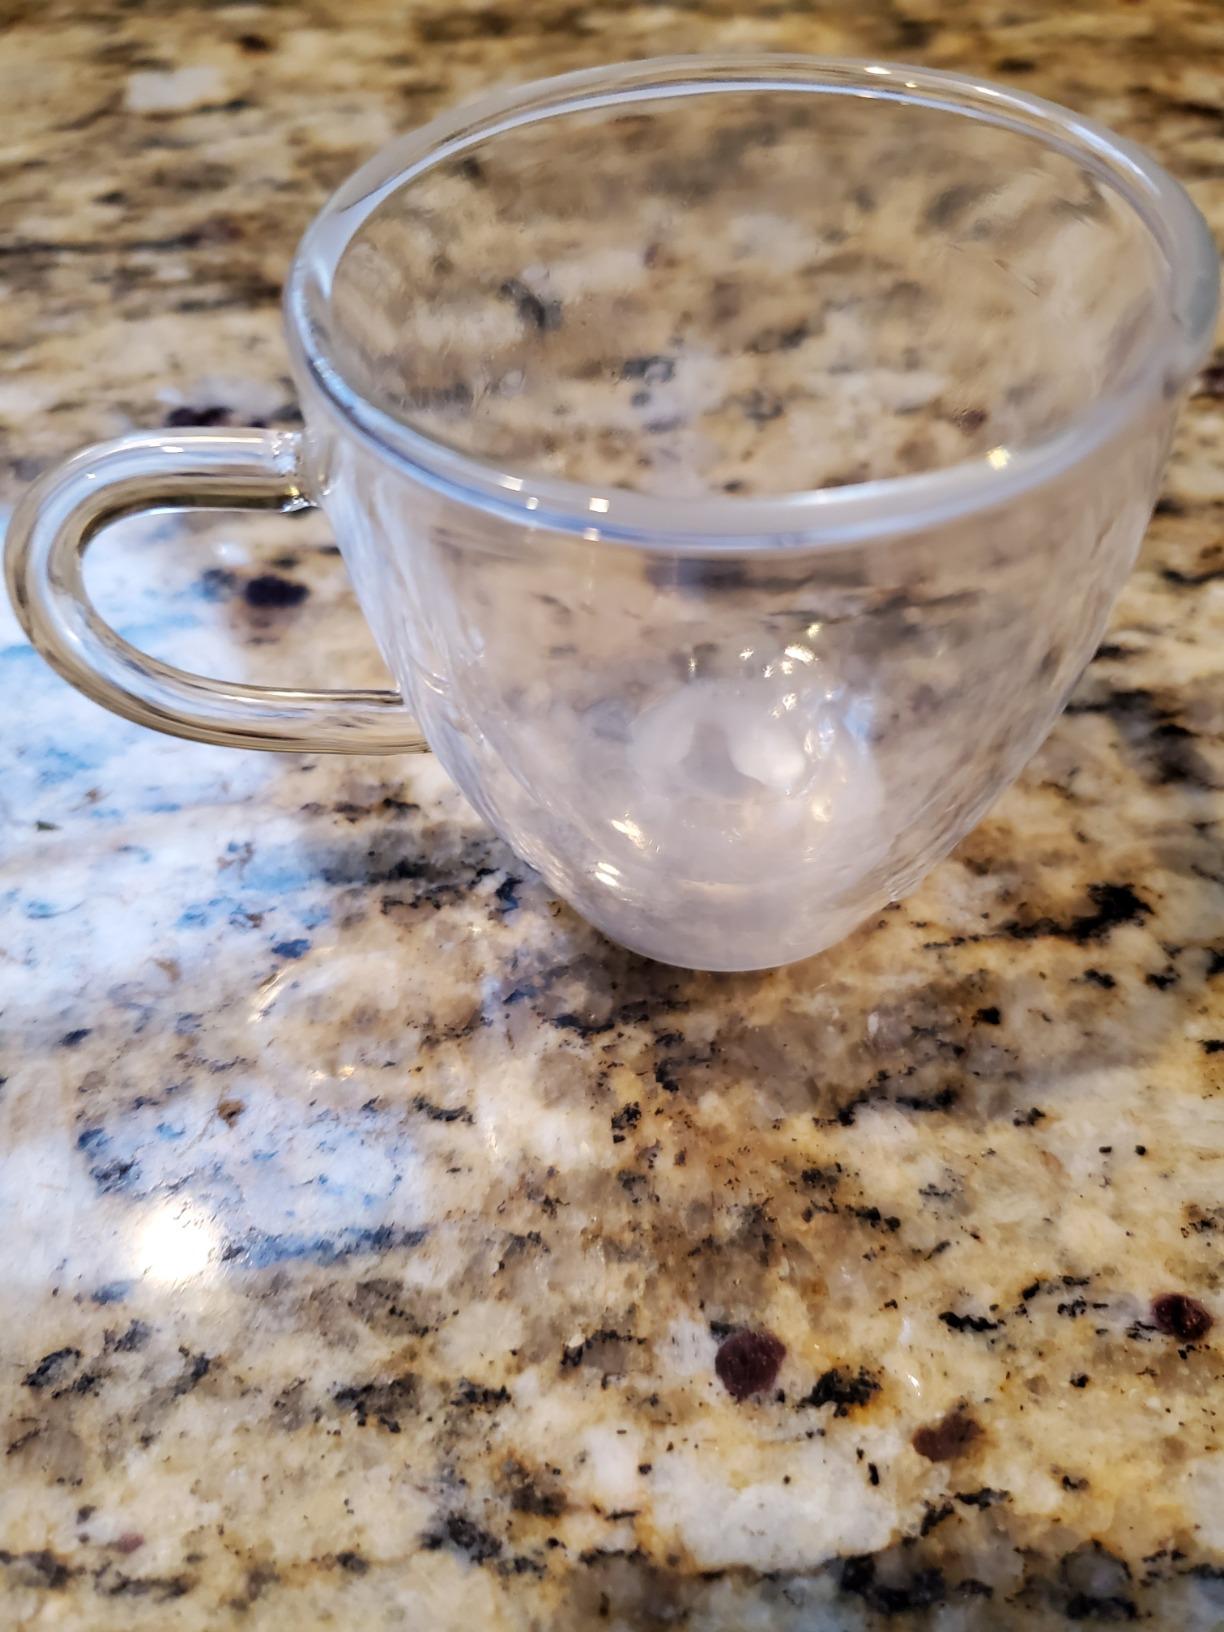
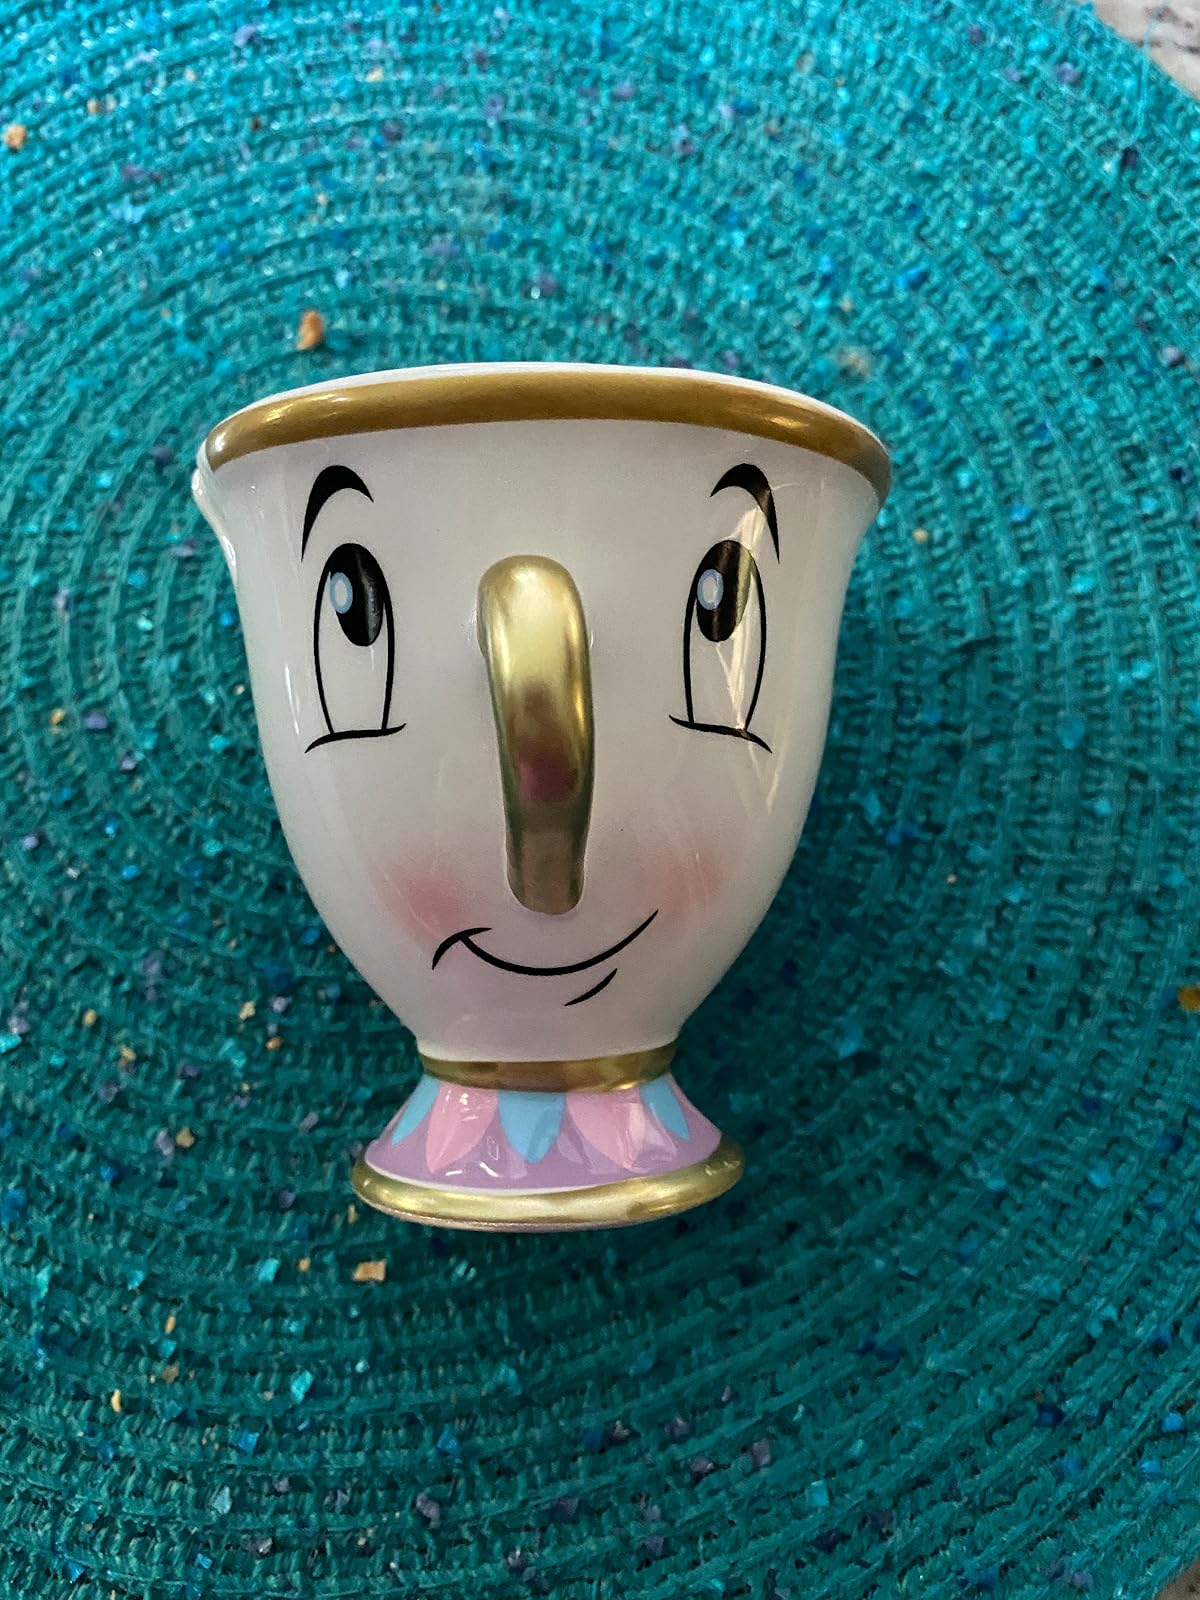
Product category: items_mug
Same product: no